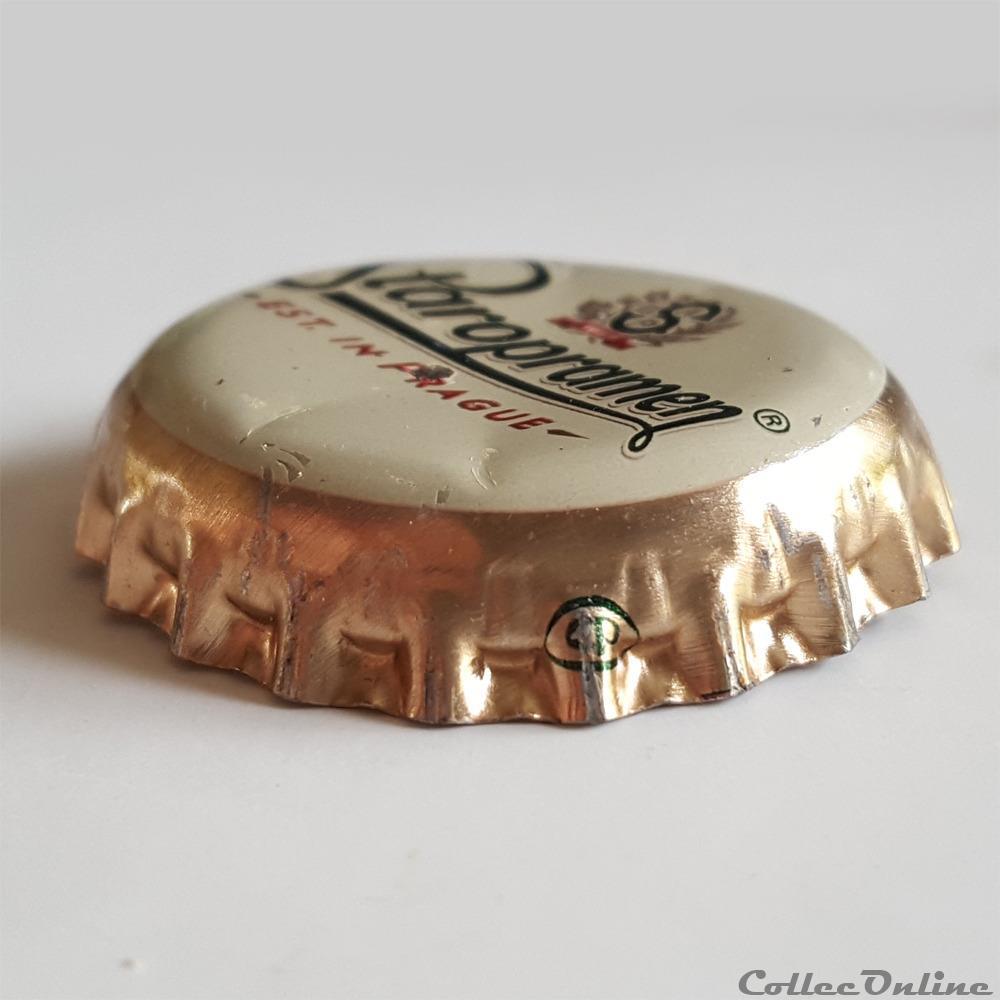
Waste category: metal